Yosemite Mountain Sugar Pine Railroad

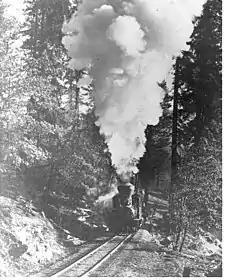
A Madera Sugar Pine Lumber Co. log train climbing a steep grade near Sugar Pine, California, circa 1915.

Due to the onset of the Great Depression and a lack of trees, the operation closed in 1931. But the graded right-of-way through the forest remained, enabling the Stauffer family to reconstruct a portion of the line in 1961. The current railroad utilizes locomotives, converted log disconnect cars, and other railroad equipment purchased from the West Side Lumber Company after it ceased railroad operations in 1961.